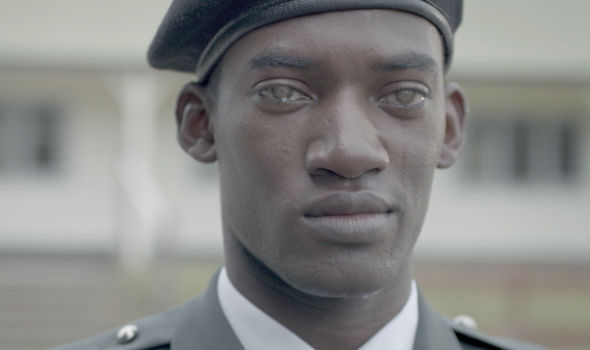
Gender: men